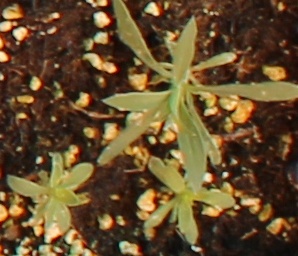
Label: Kochia